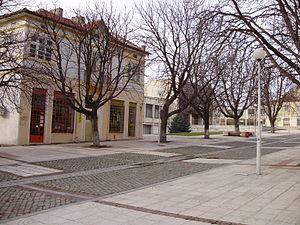
Isperih est une ville du nord-est de la Bulgarie située dans la province de Razgrad, au centre de la région de Loudogorié. La ville est le centre administratif de l'obchtina d'Isperikh.